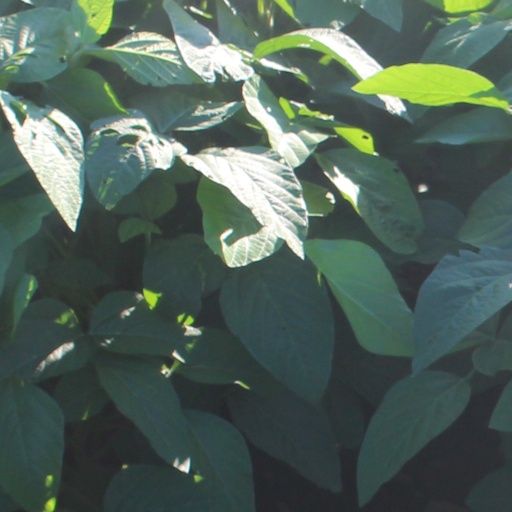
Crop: soybean